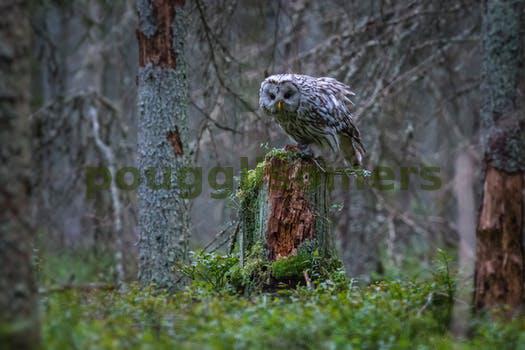
Label: Watermark